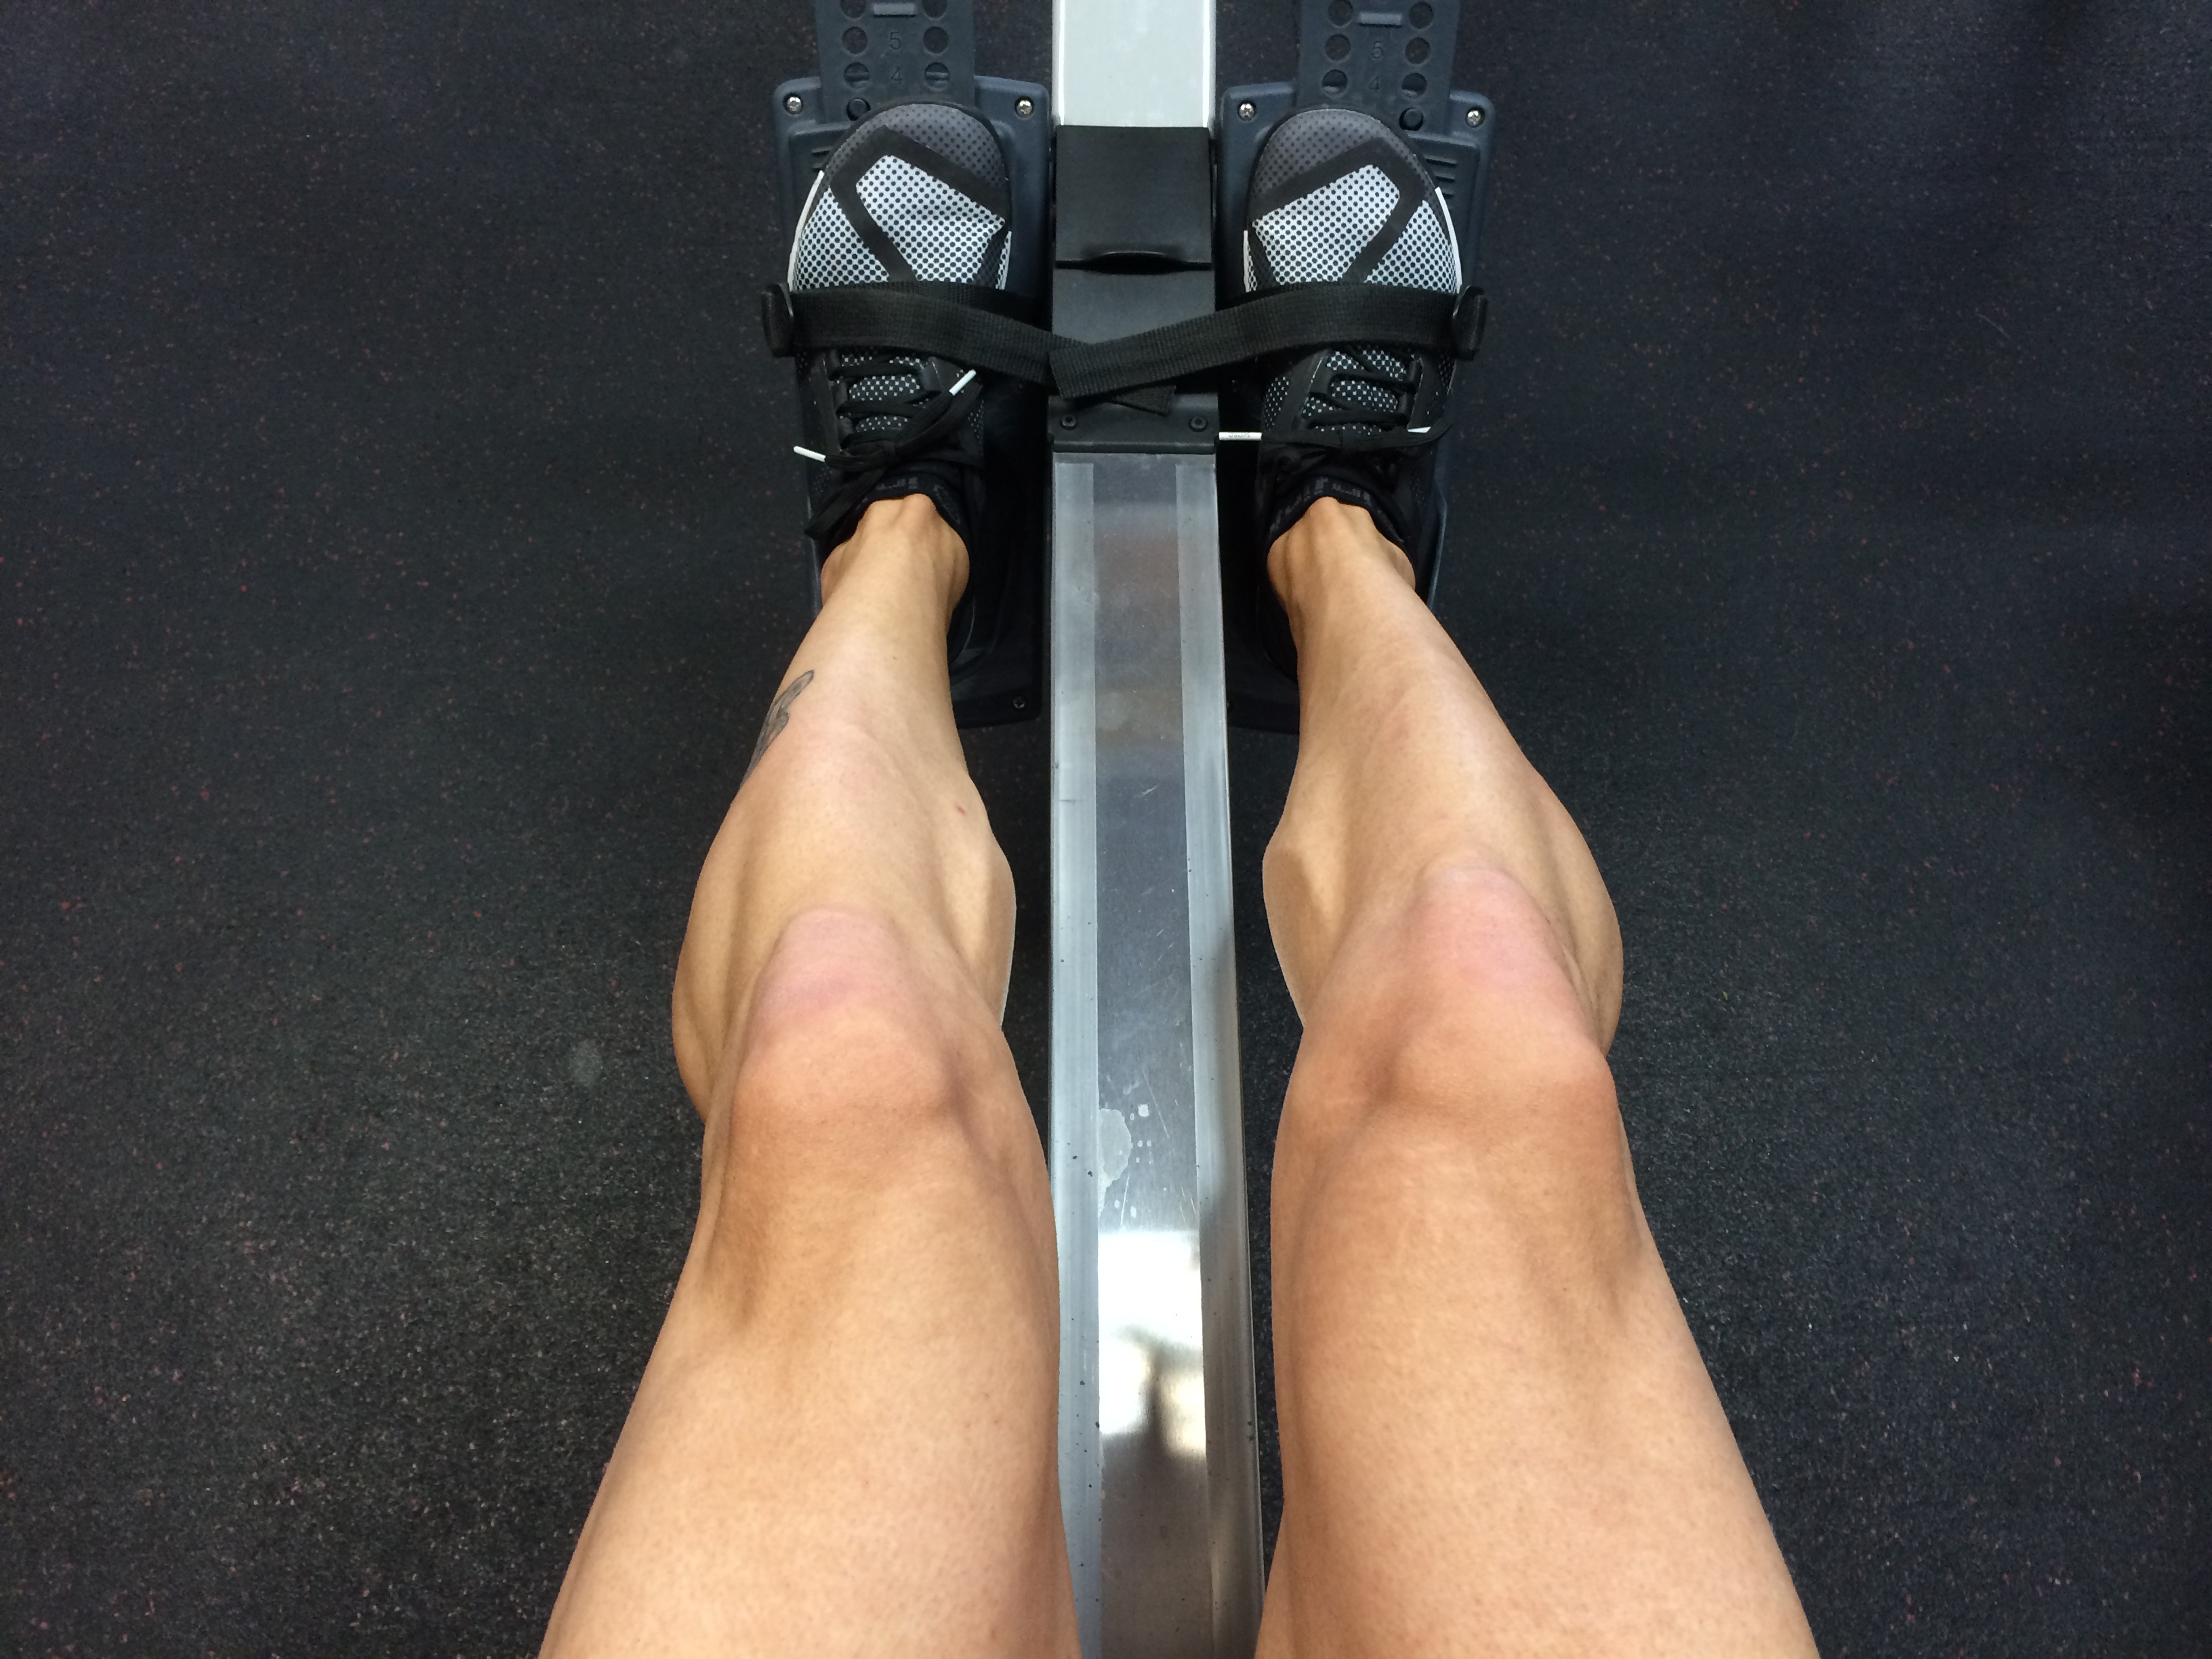
hand, leg, finger, arm, weapon, human body, gun, firearm